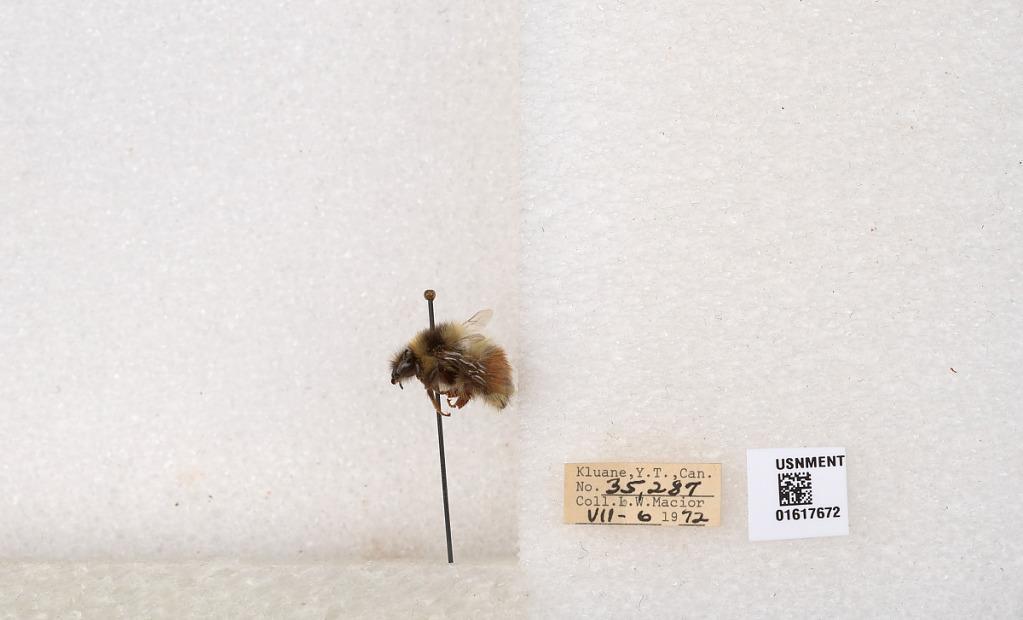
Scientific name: Bombus (Pyrobombus) sylvicola Kirby
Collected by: L. Macior
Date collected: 1972-7-6
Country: Canada
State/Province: Yukon
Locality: Kluane
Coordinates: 61.2426, -139.113